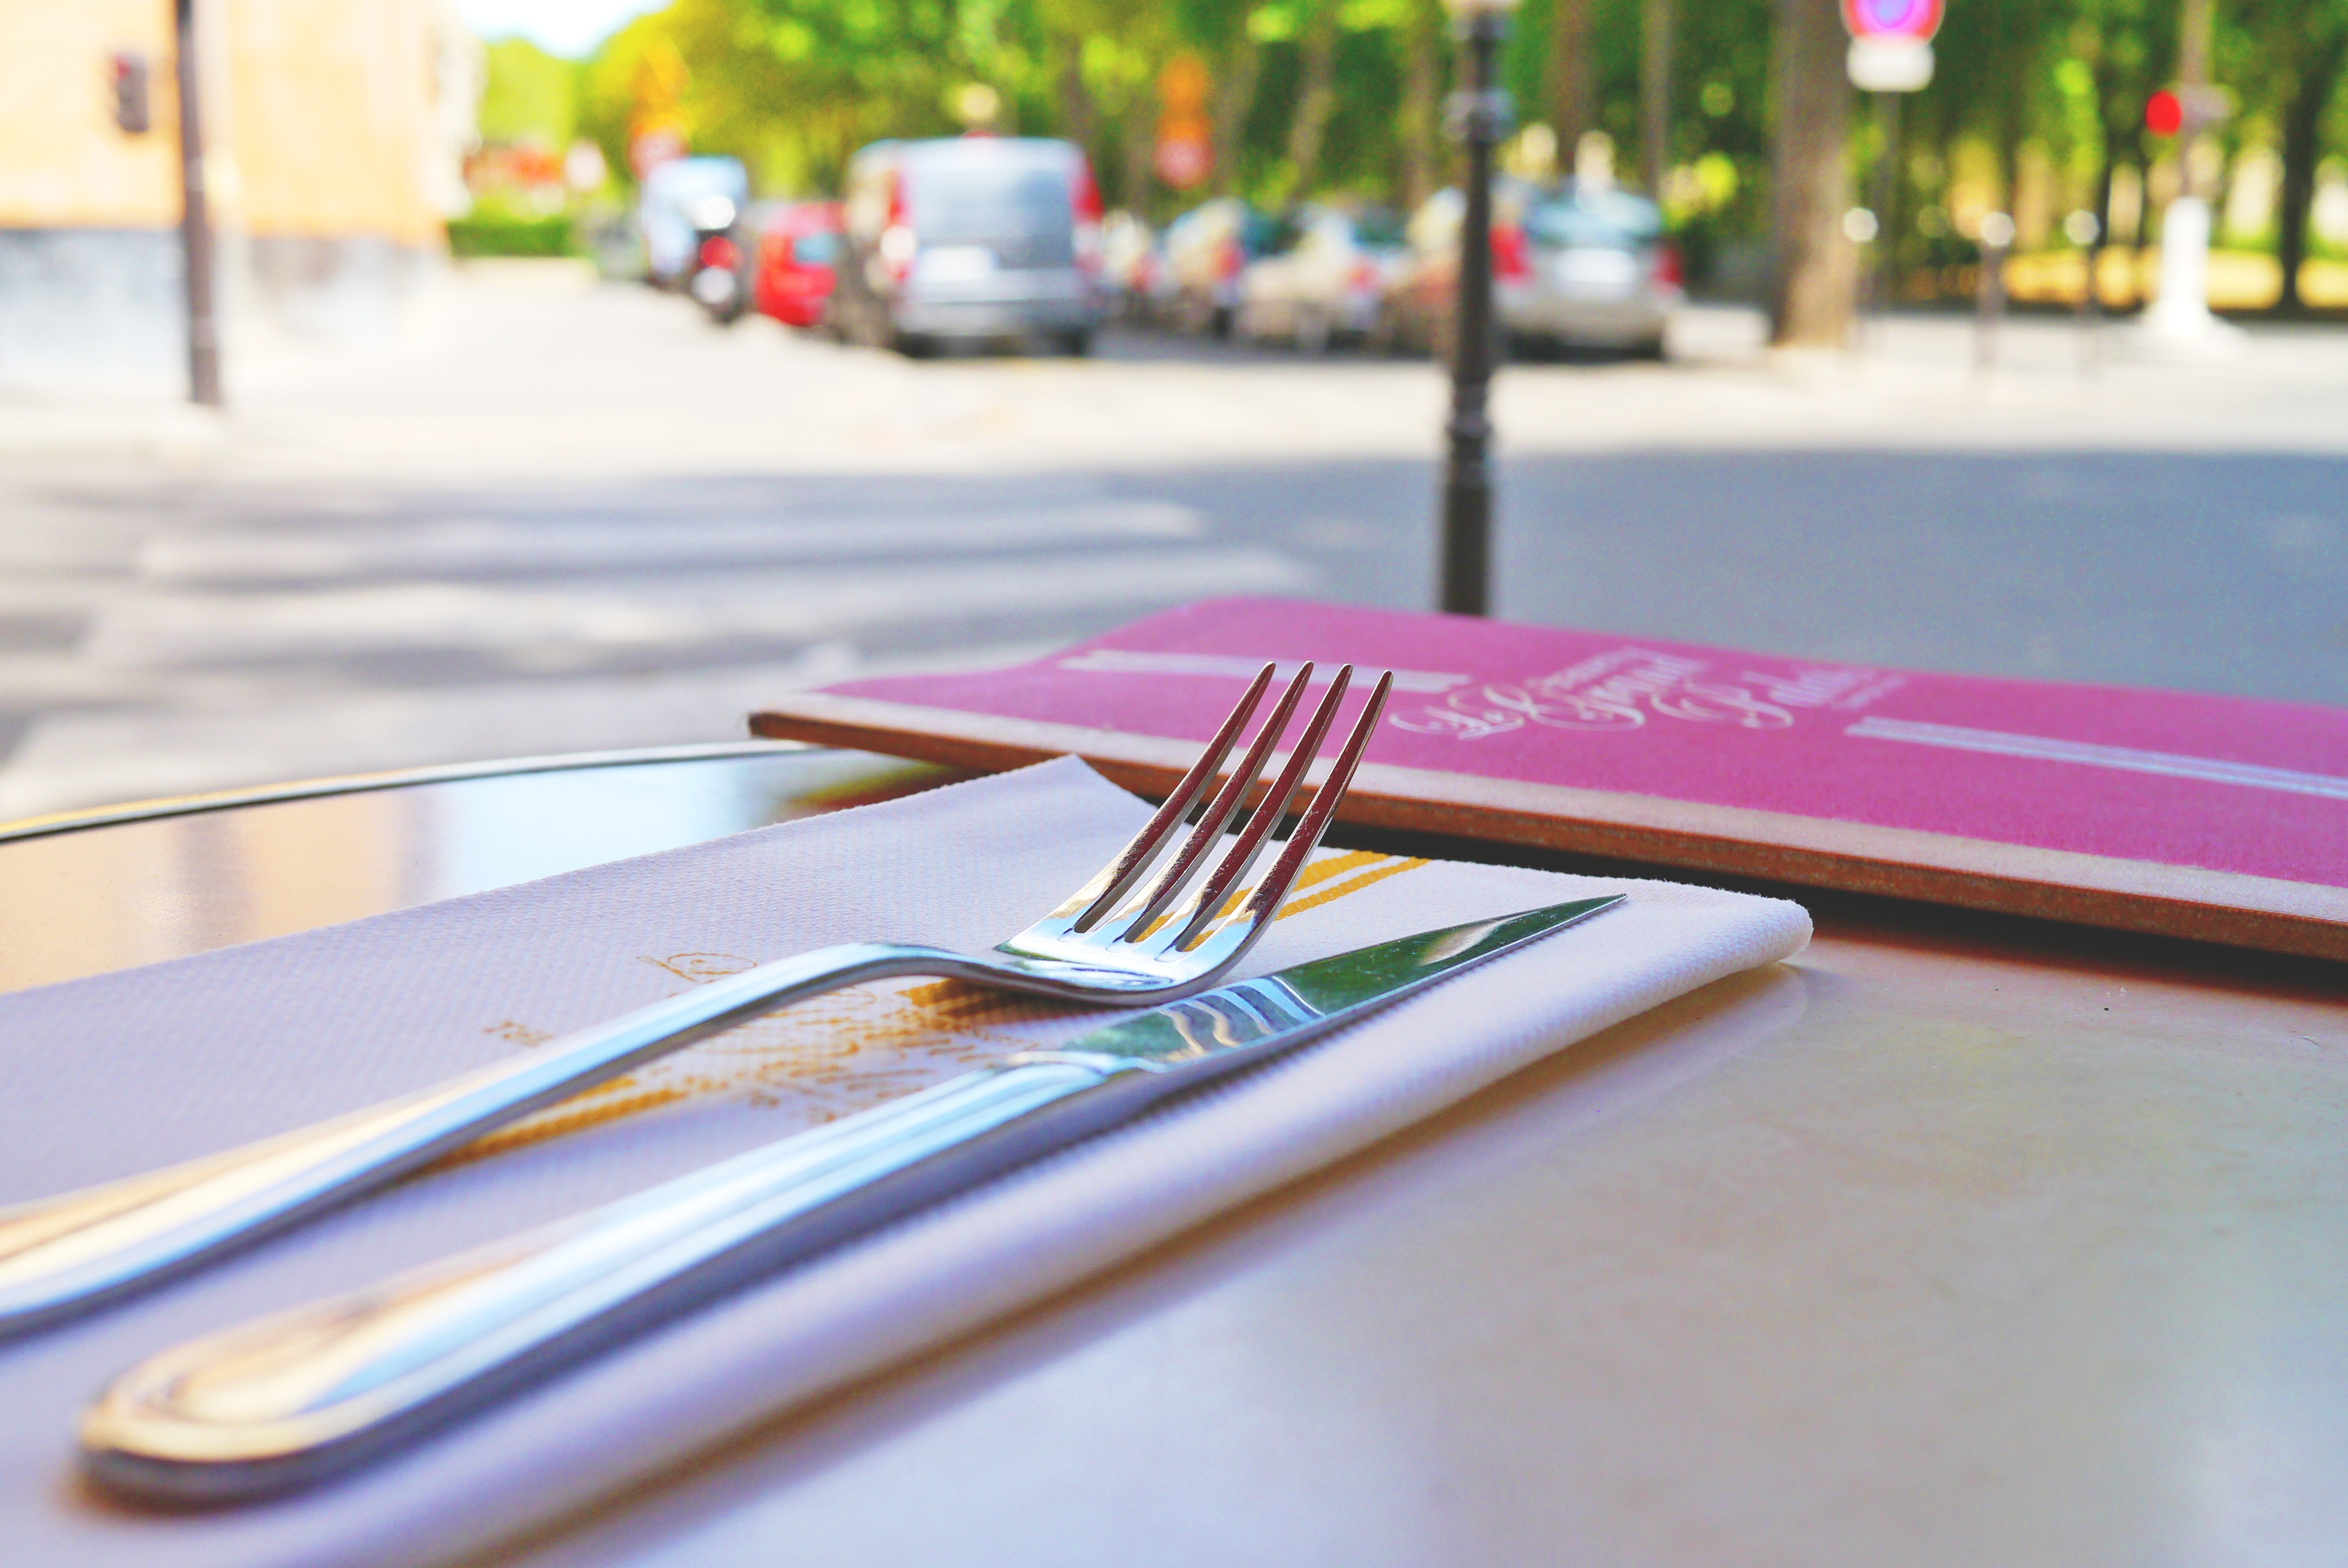
table, outdoor, cutlery, road, restaurant, summer, culinary, covered, city life, eat, glasses, gastronomy, street cafe, eat outdoors